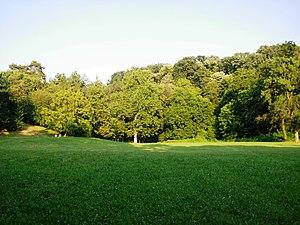
Le parc de Kamenica est un parc public situé à Sremska Kamenica en Serbie, dans la municipalité de Petrovaradin et sur le territoire de la Ville de Novi Sad. En raison de sa valeur, il est inscrit depuis 2005 sur la liste des monuments naturels de République de Serbie et, avec le château Marczibányi-Karátsonyi, sur la liste des entités spatiales historico-culturelles de grande importance du pays.